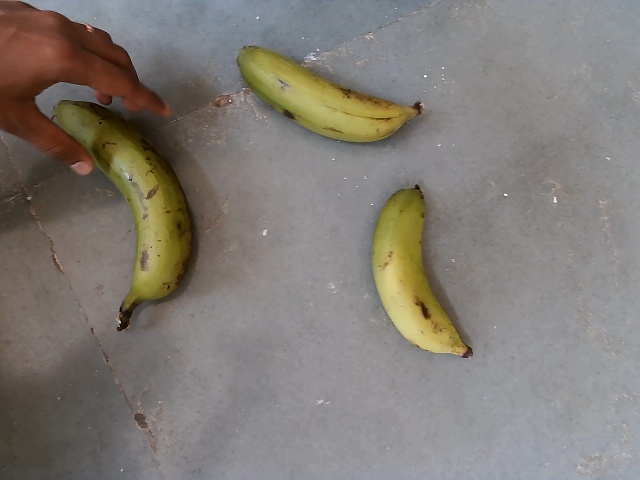
Label: Raw_Banana